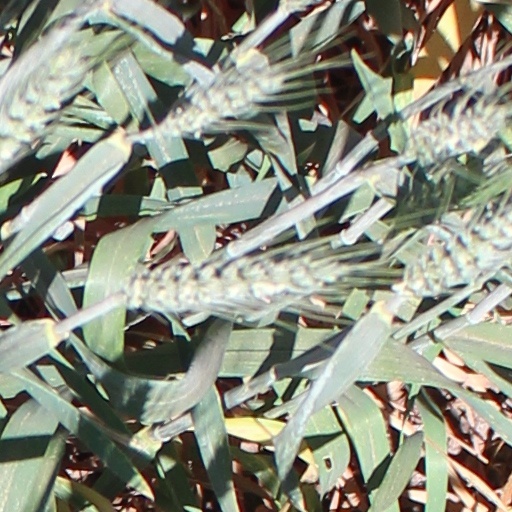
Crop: wheat